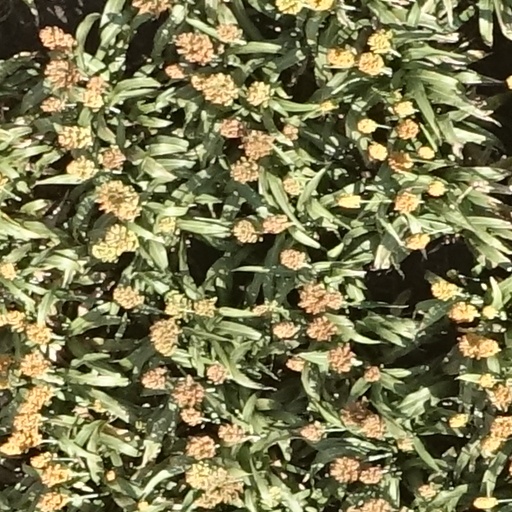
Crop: sorghum